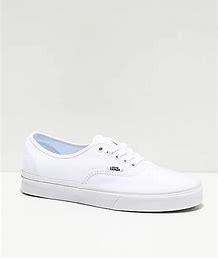
Brand: Vans
Model: Authentic Skate